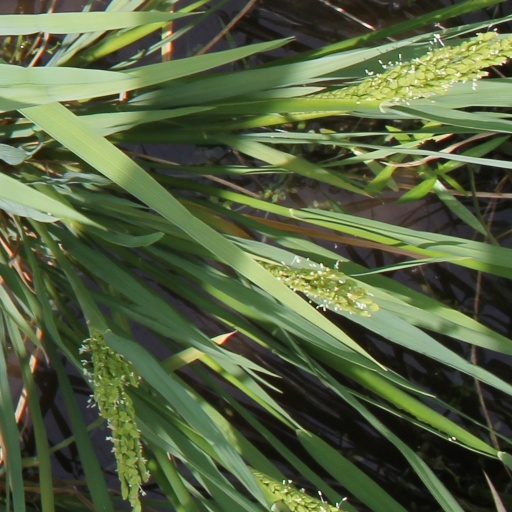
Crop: rice